Shashi Caan

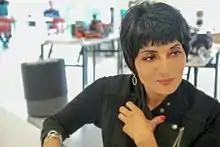
Shashi Caan

Shashi Caan a design futurist, educator and author, her dedication to furthering human betterment through and by design is reflected in her 25-year design career.